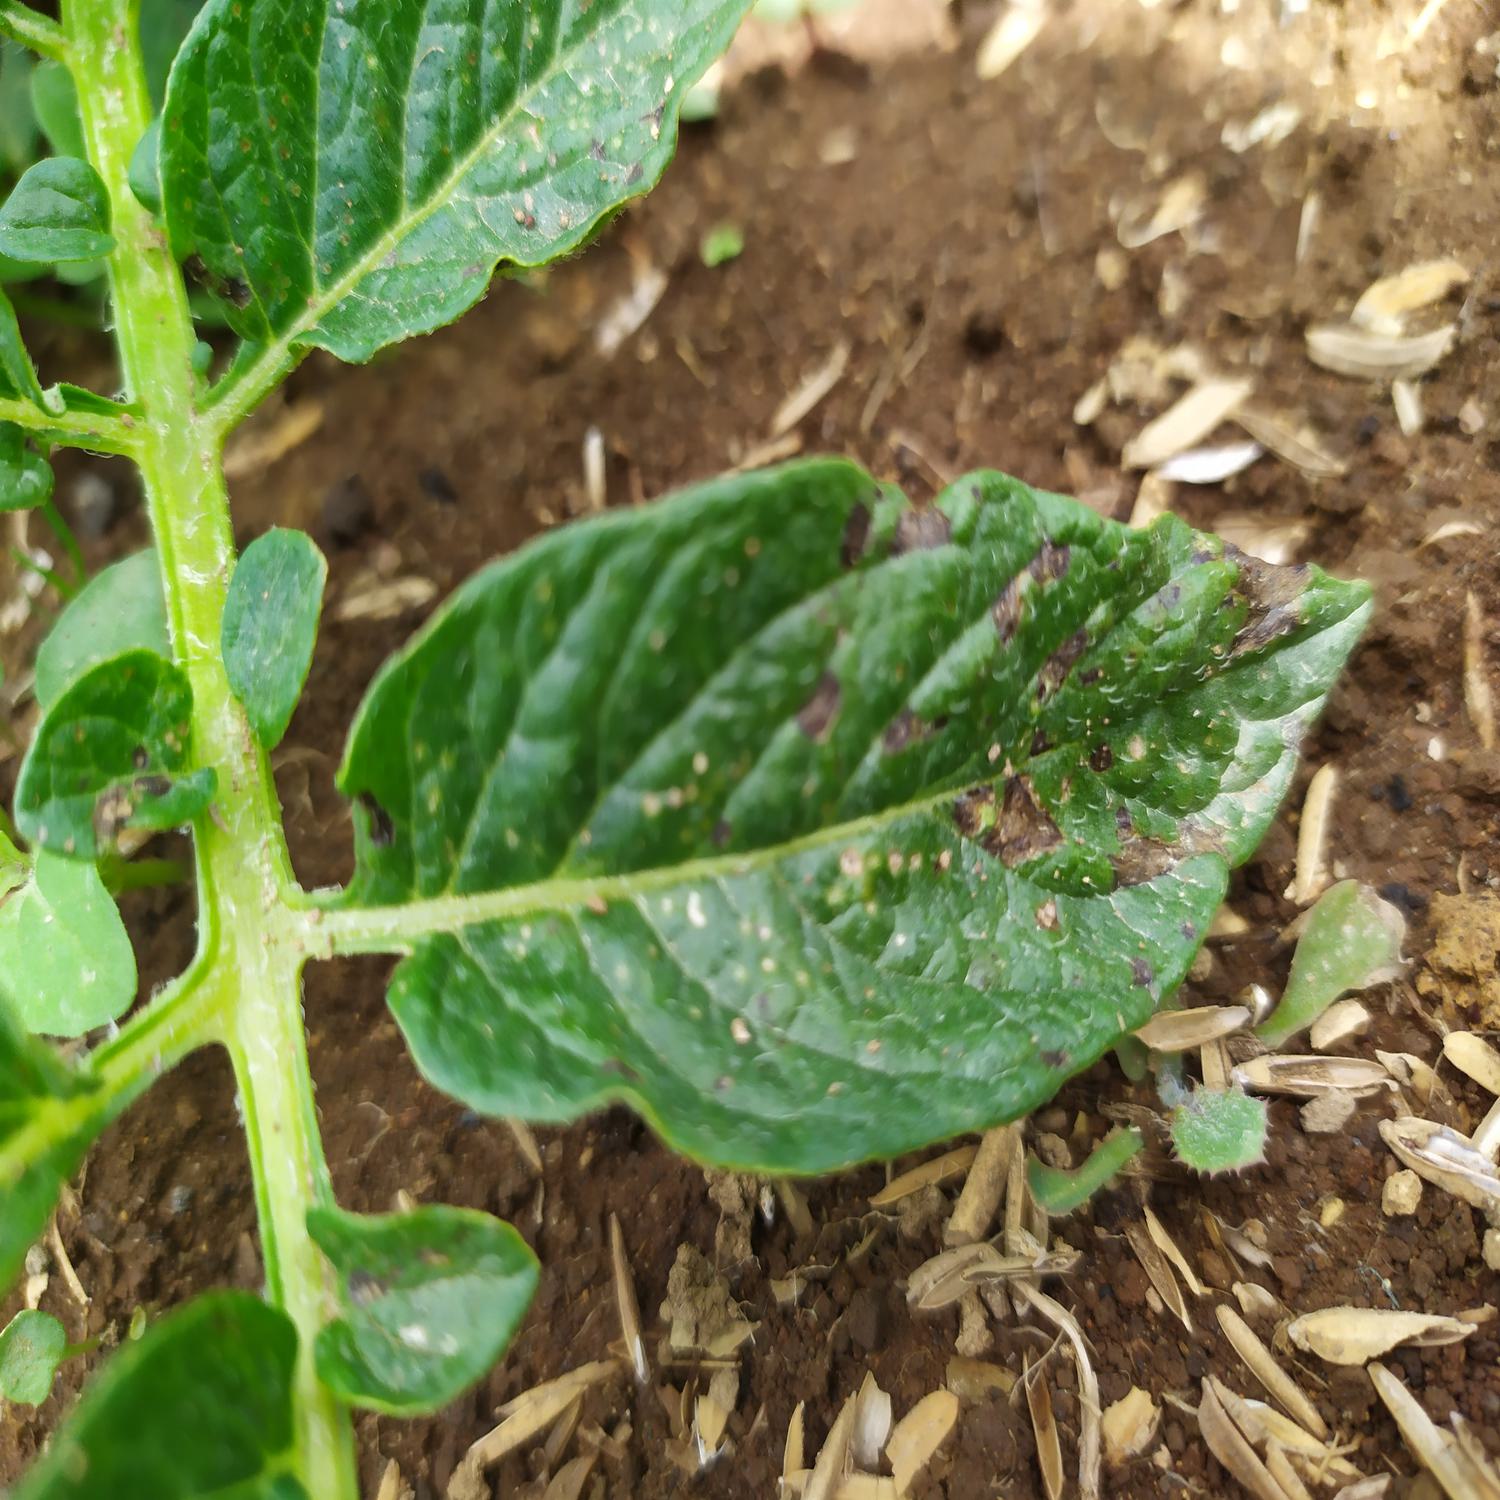
Label: Fungi